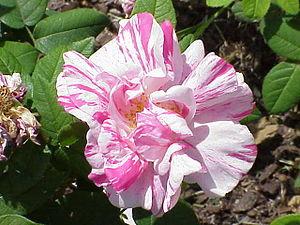
Les rosiers, ou églantiers, forment un genre de plantes, le genre Rosa de la famille des Rosaceae, originaires des régions tempérées et subtropicales de l'hémisphère nord. Ce sont des arbustes et arbrisseaux sarmenteux et épineux. Suivant les avis souvent divers des botanistes, le genre Rosa comprend de 100 à 200 espèces qui s'hybrident facilement entre elles.